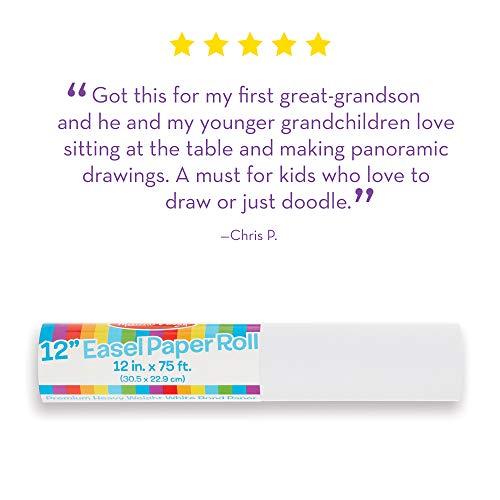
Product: Melissa & Doug Tabletop Easel Paper Roll (12 inches x 75 feet), 3-Pack
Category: Arts, Crafts & Sewing | Painting, Drawing & Art Supplies | Art Paper | Easel Pads
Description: Includes 3 12-inch-wide paper rolls.
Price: $14.68
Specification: ProductDimensions:8x2.6x13.6inches|ItemWeight:3.6pounds|ShippingWeight:3.84pounds(Viewshippingratesandpolicies)|DomesticShipping:ItemcanbeshippedwithinU.S.|InternationalShipping:ThisitemcanbeshippedtoselectcountriesoutsideoftheU.S.LearnMore|ASIN:B01DU1C936|Itemmodelnumber:93278|Manufacturerrecommendedage:36months-15years